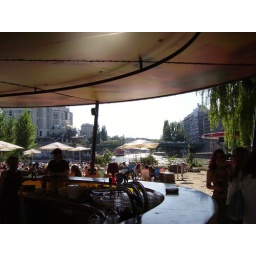
I kicked sand in my own face to toughen myself up.